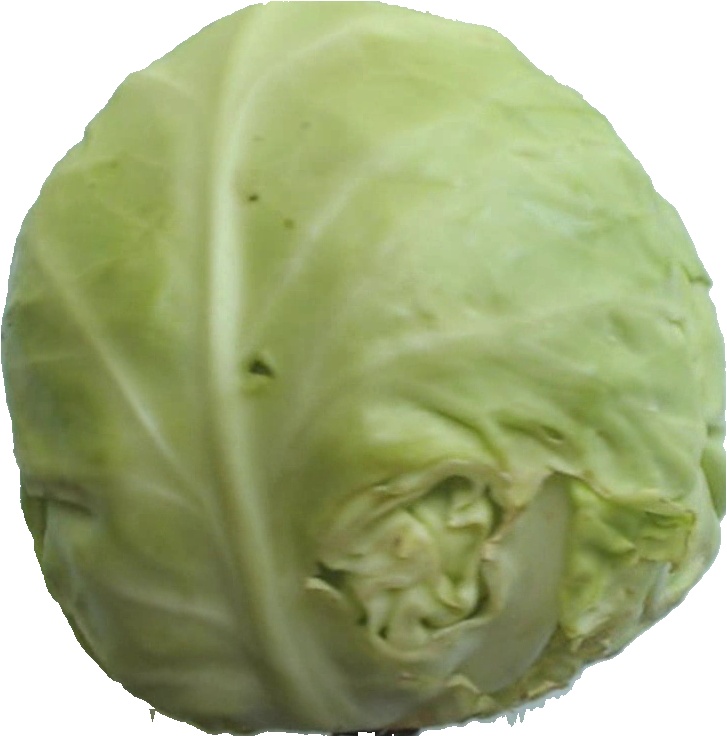
Label: cabbage_white_1